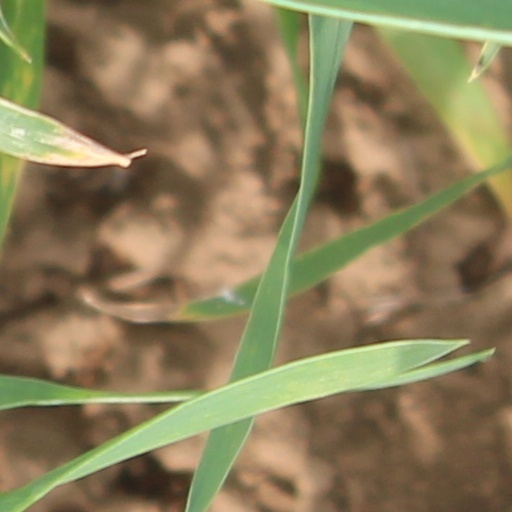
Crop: wheat